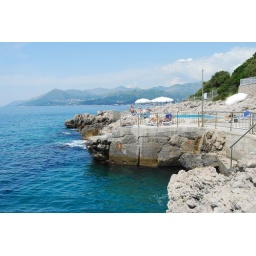
The pool and rock beach at our hotel in Dubrovnik.